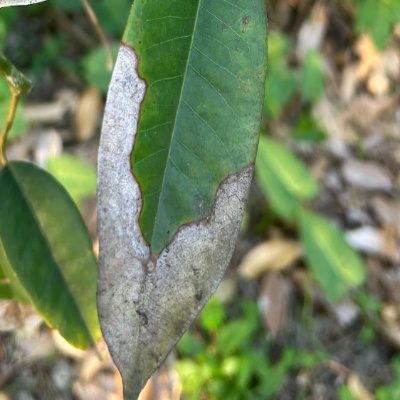
Label: Leaf_Blight